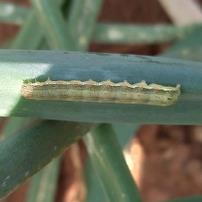
Crop: Onion
Condition: caterpillar-p